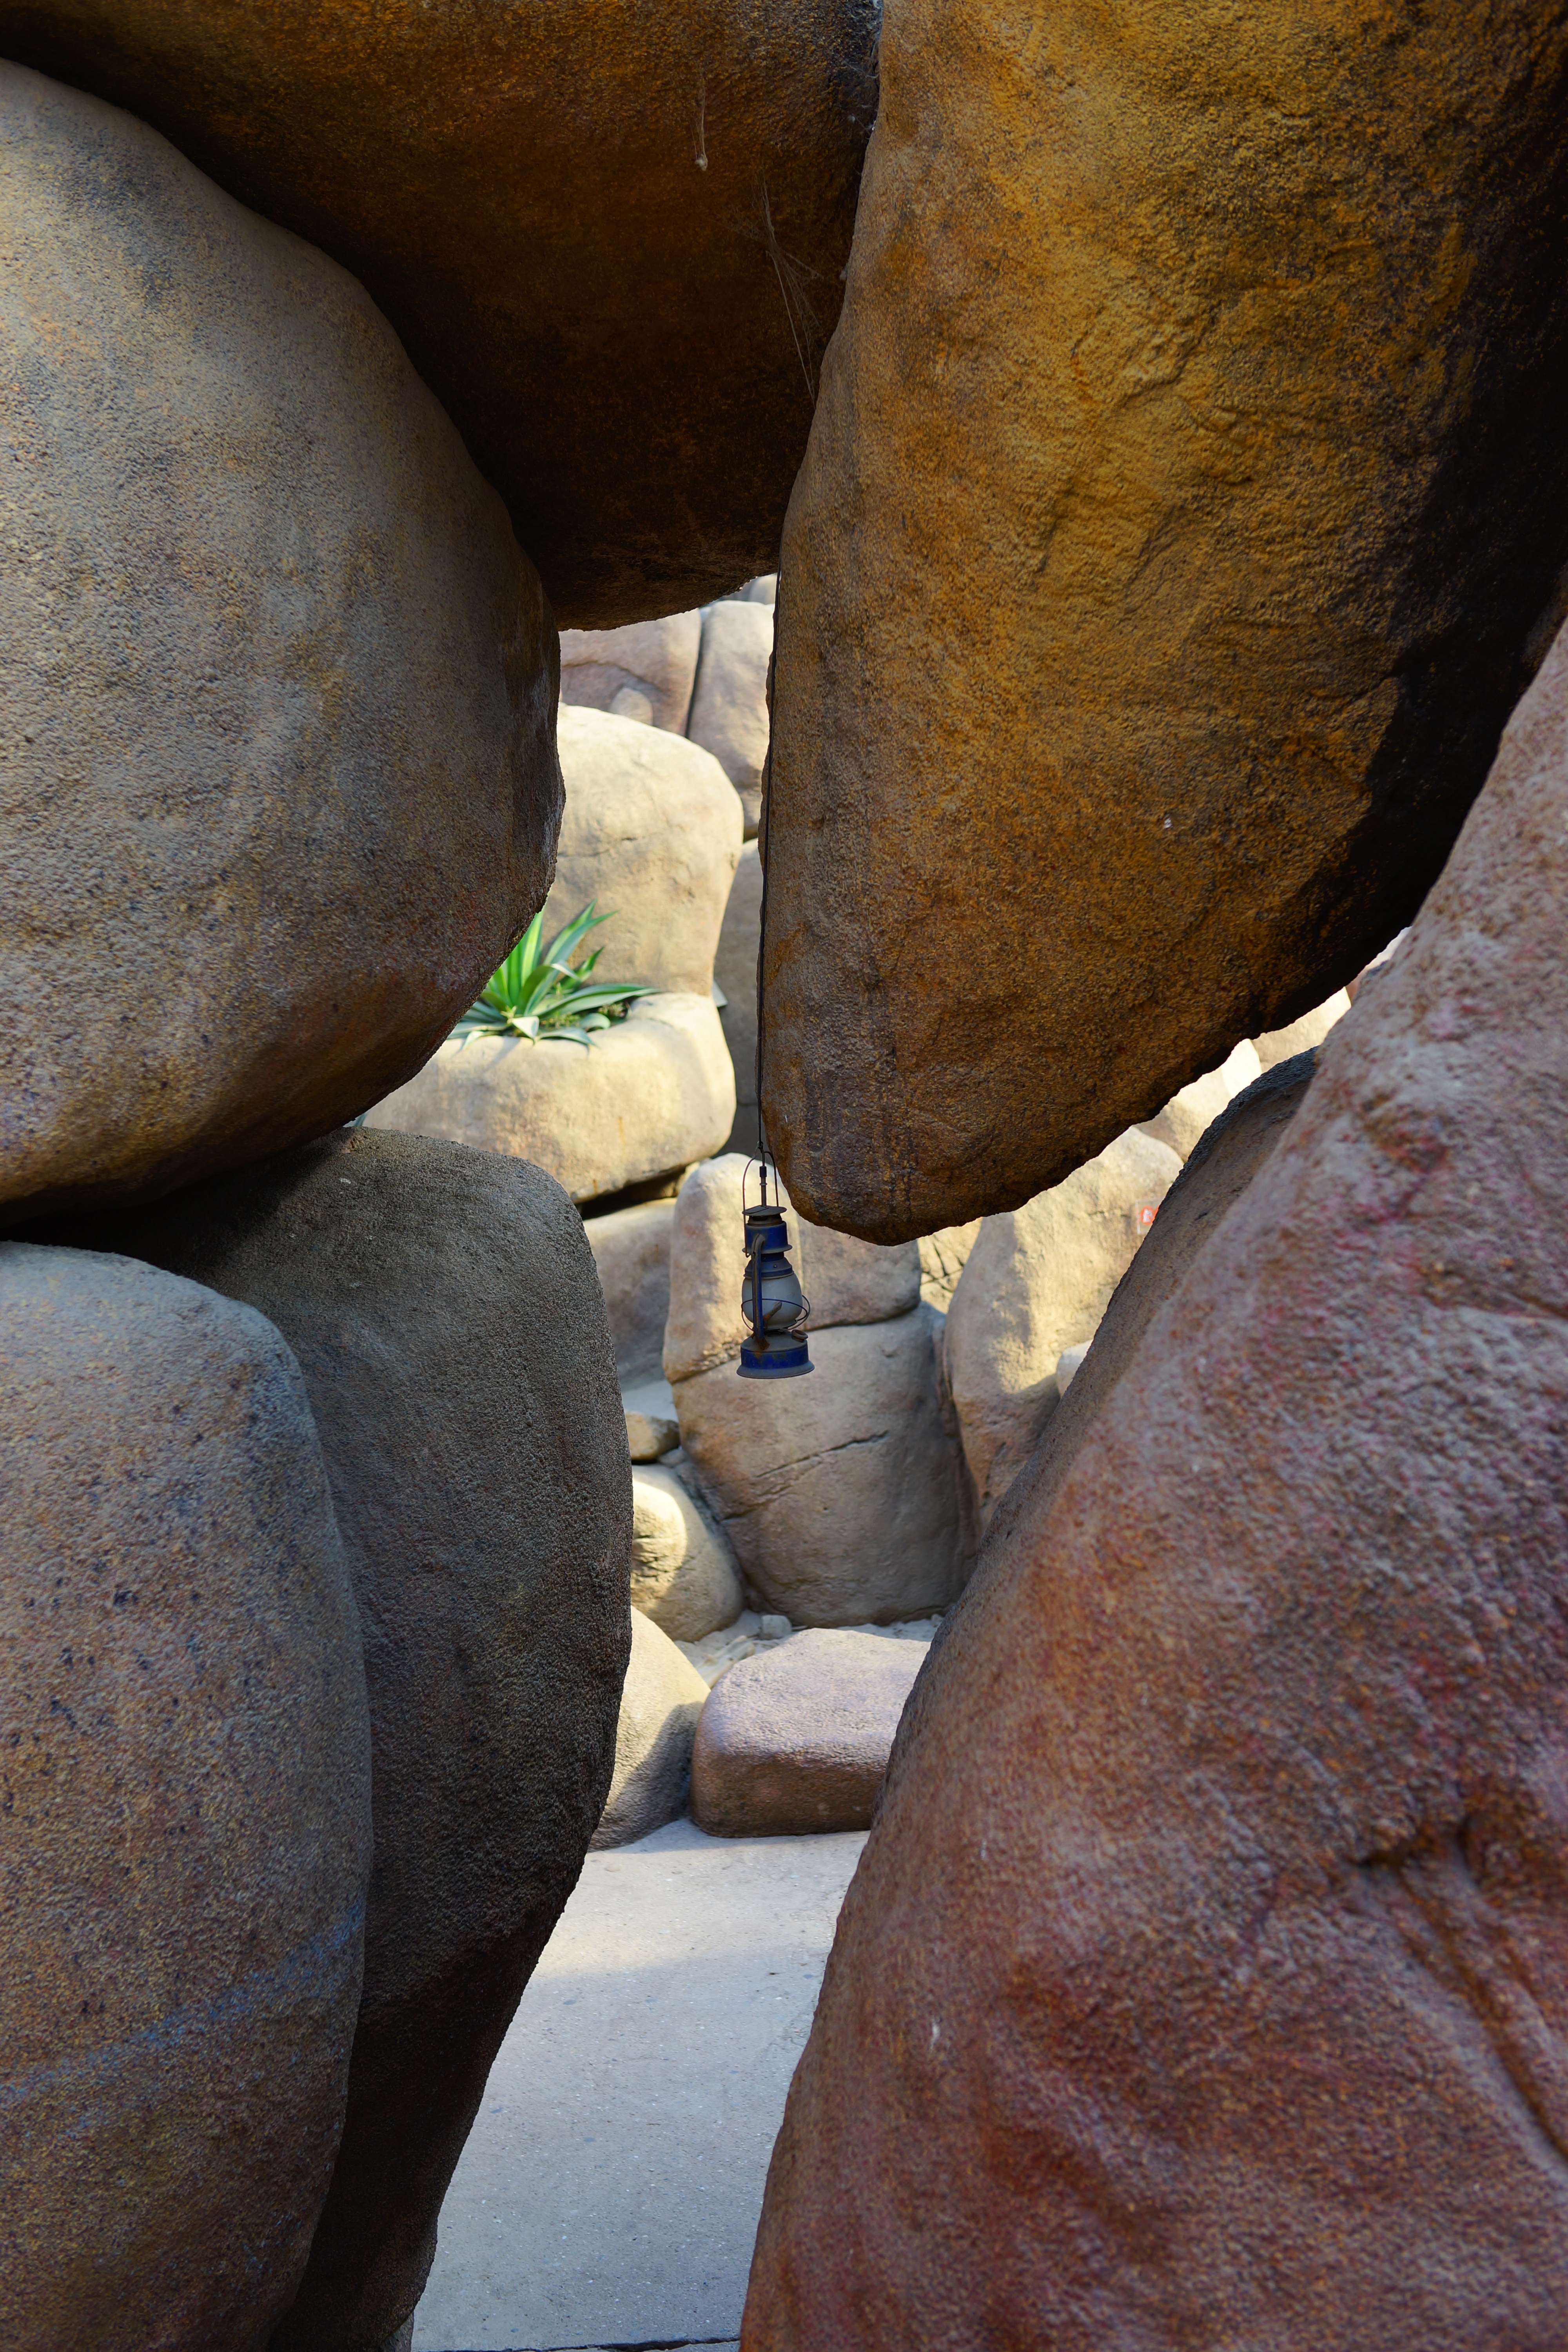
landscape, nature, rock, desert, travel, formation, dry, usa, material, sculpture, stones, geology, temple, hot, boulder, flat, nevada, granite, ancient history, bizarre shapes